GRAVES (system)

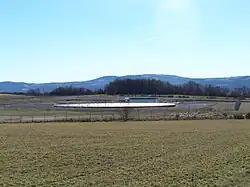
GRAVES reception site, Plateau d'Albion

GRAVES is a French radar-based space surveillance system, akin to the United States Space Force Space Surveillance System.